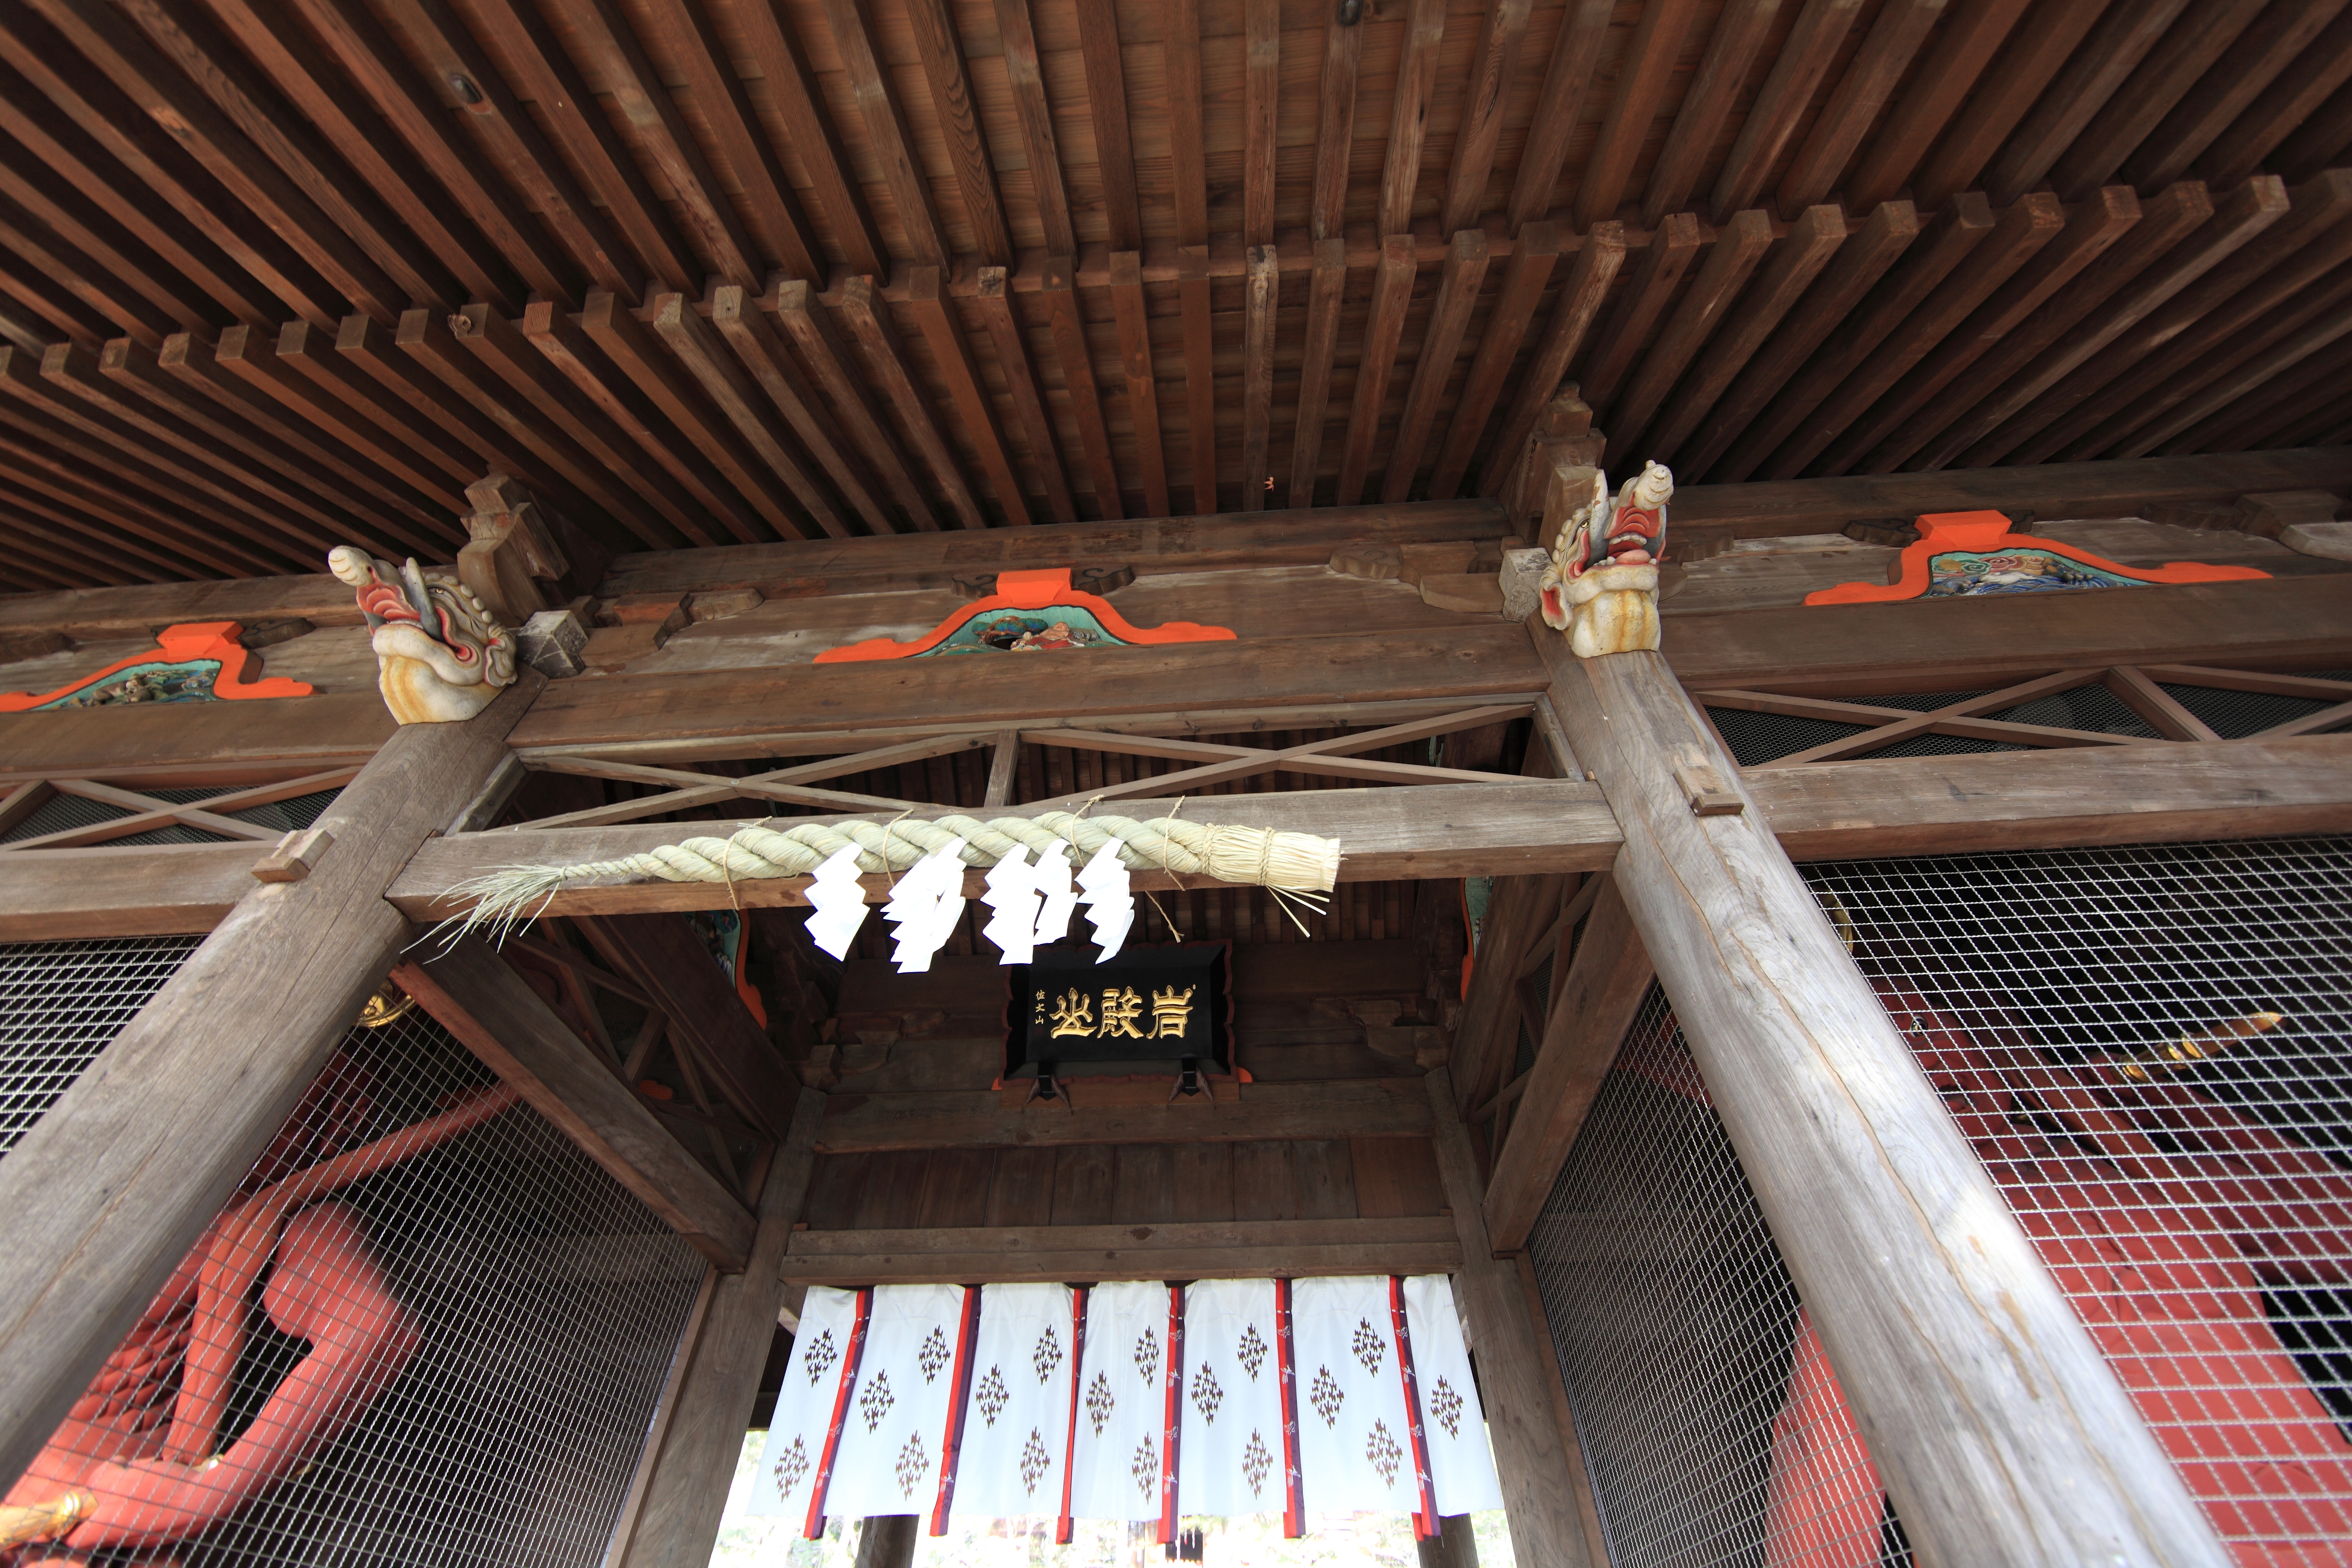
structure, wood, auditorium, roof, ceiling, high, gate, stadium, stage, temple, shrine, 5d, hires, markii, hi, res, resolution, saitama, hikigun, anrakuji, yoshimi, sanmon, sport venue